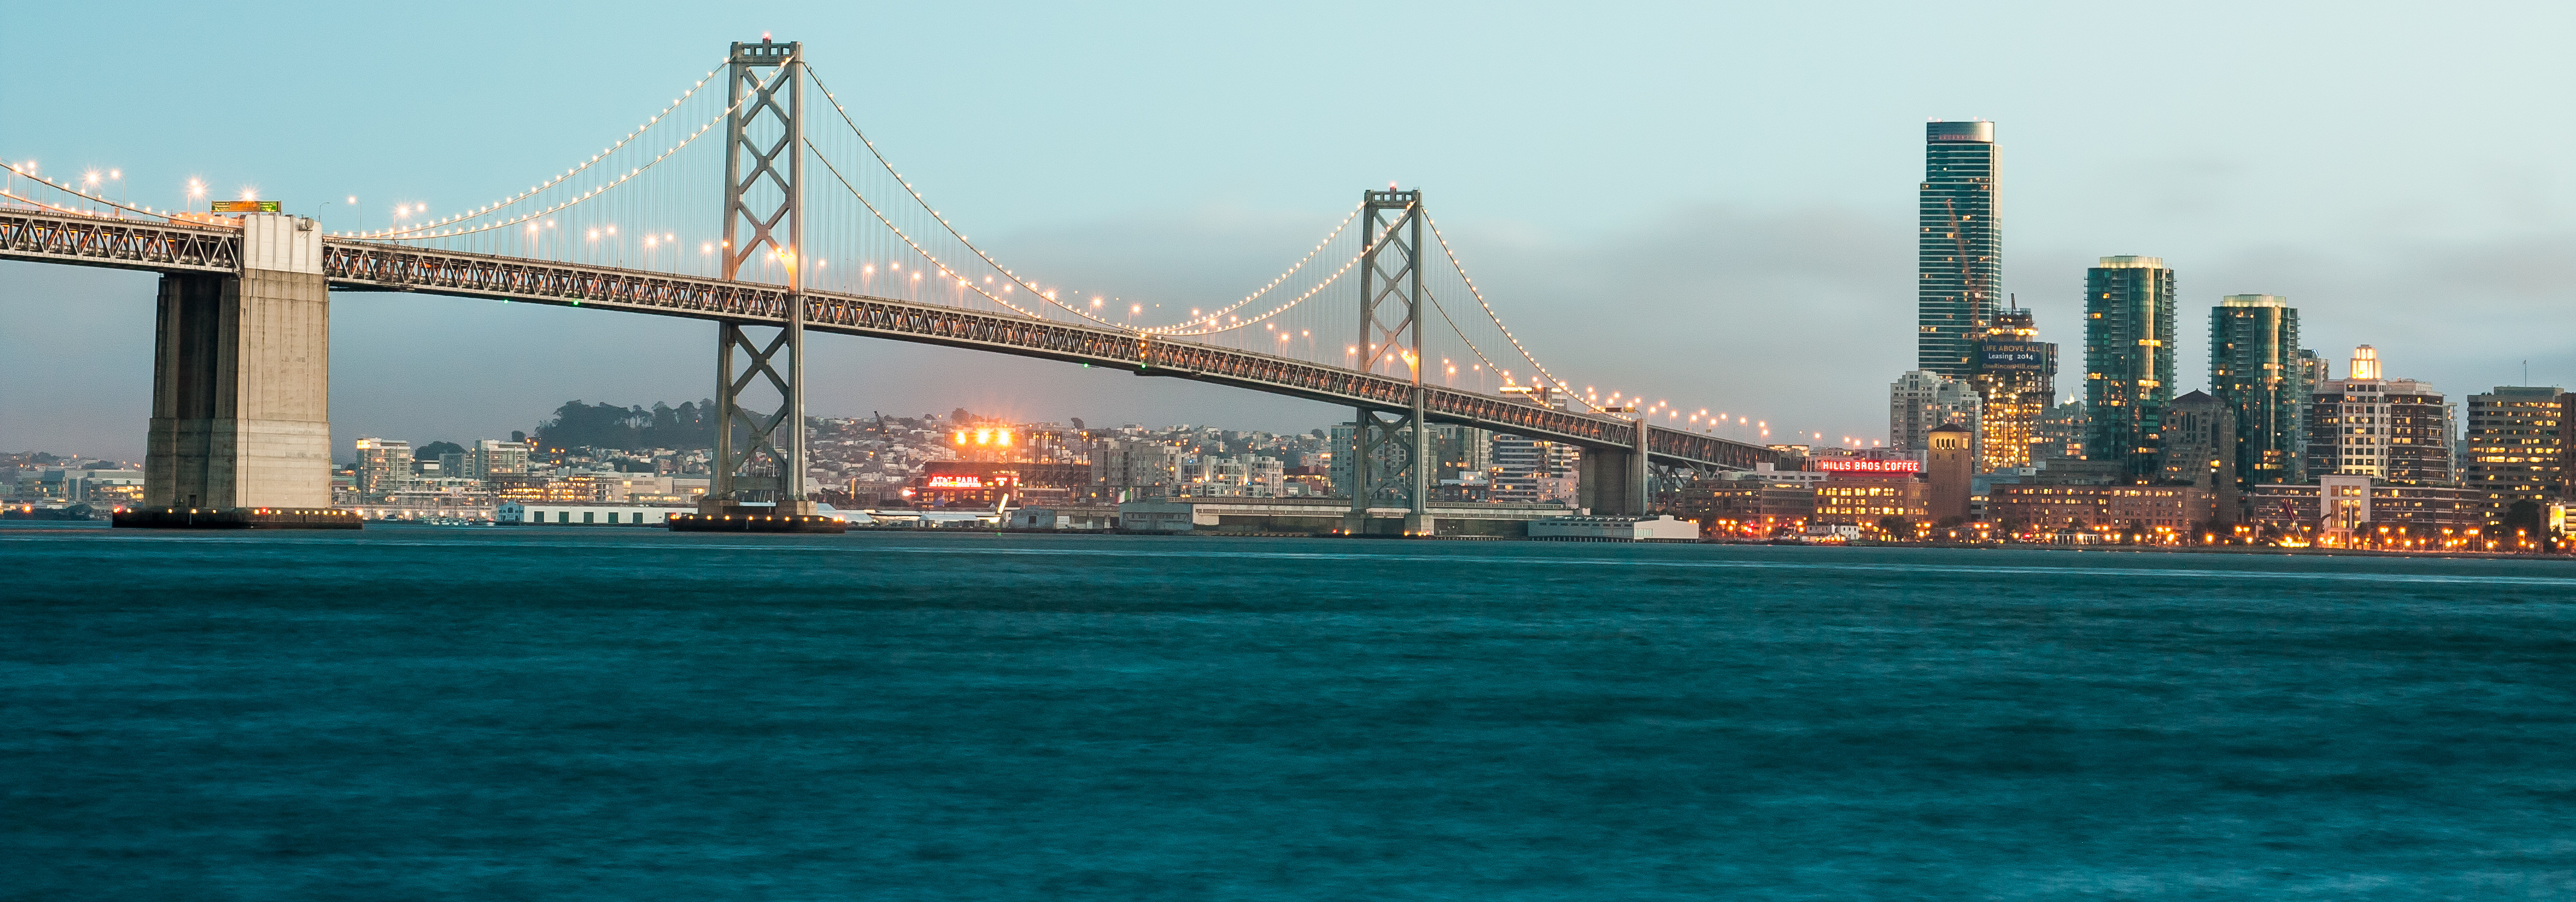
sea, water, architecture, sky, bridge, skyline, city, river, cityscape, bay, landmark, lights, buildings, cable stayed bridge, human settlement